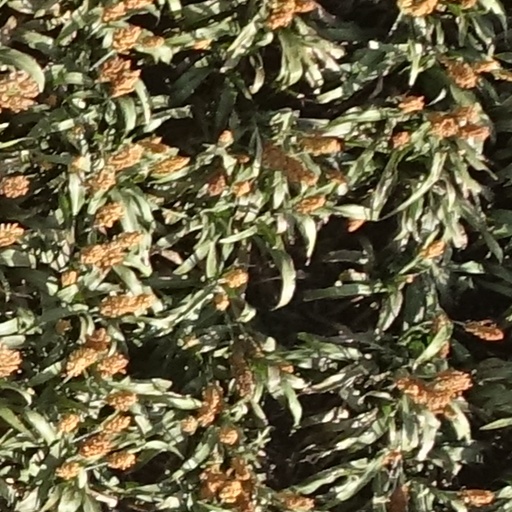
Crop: sorghum